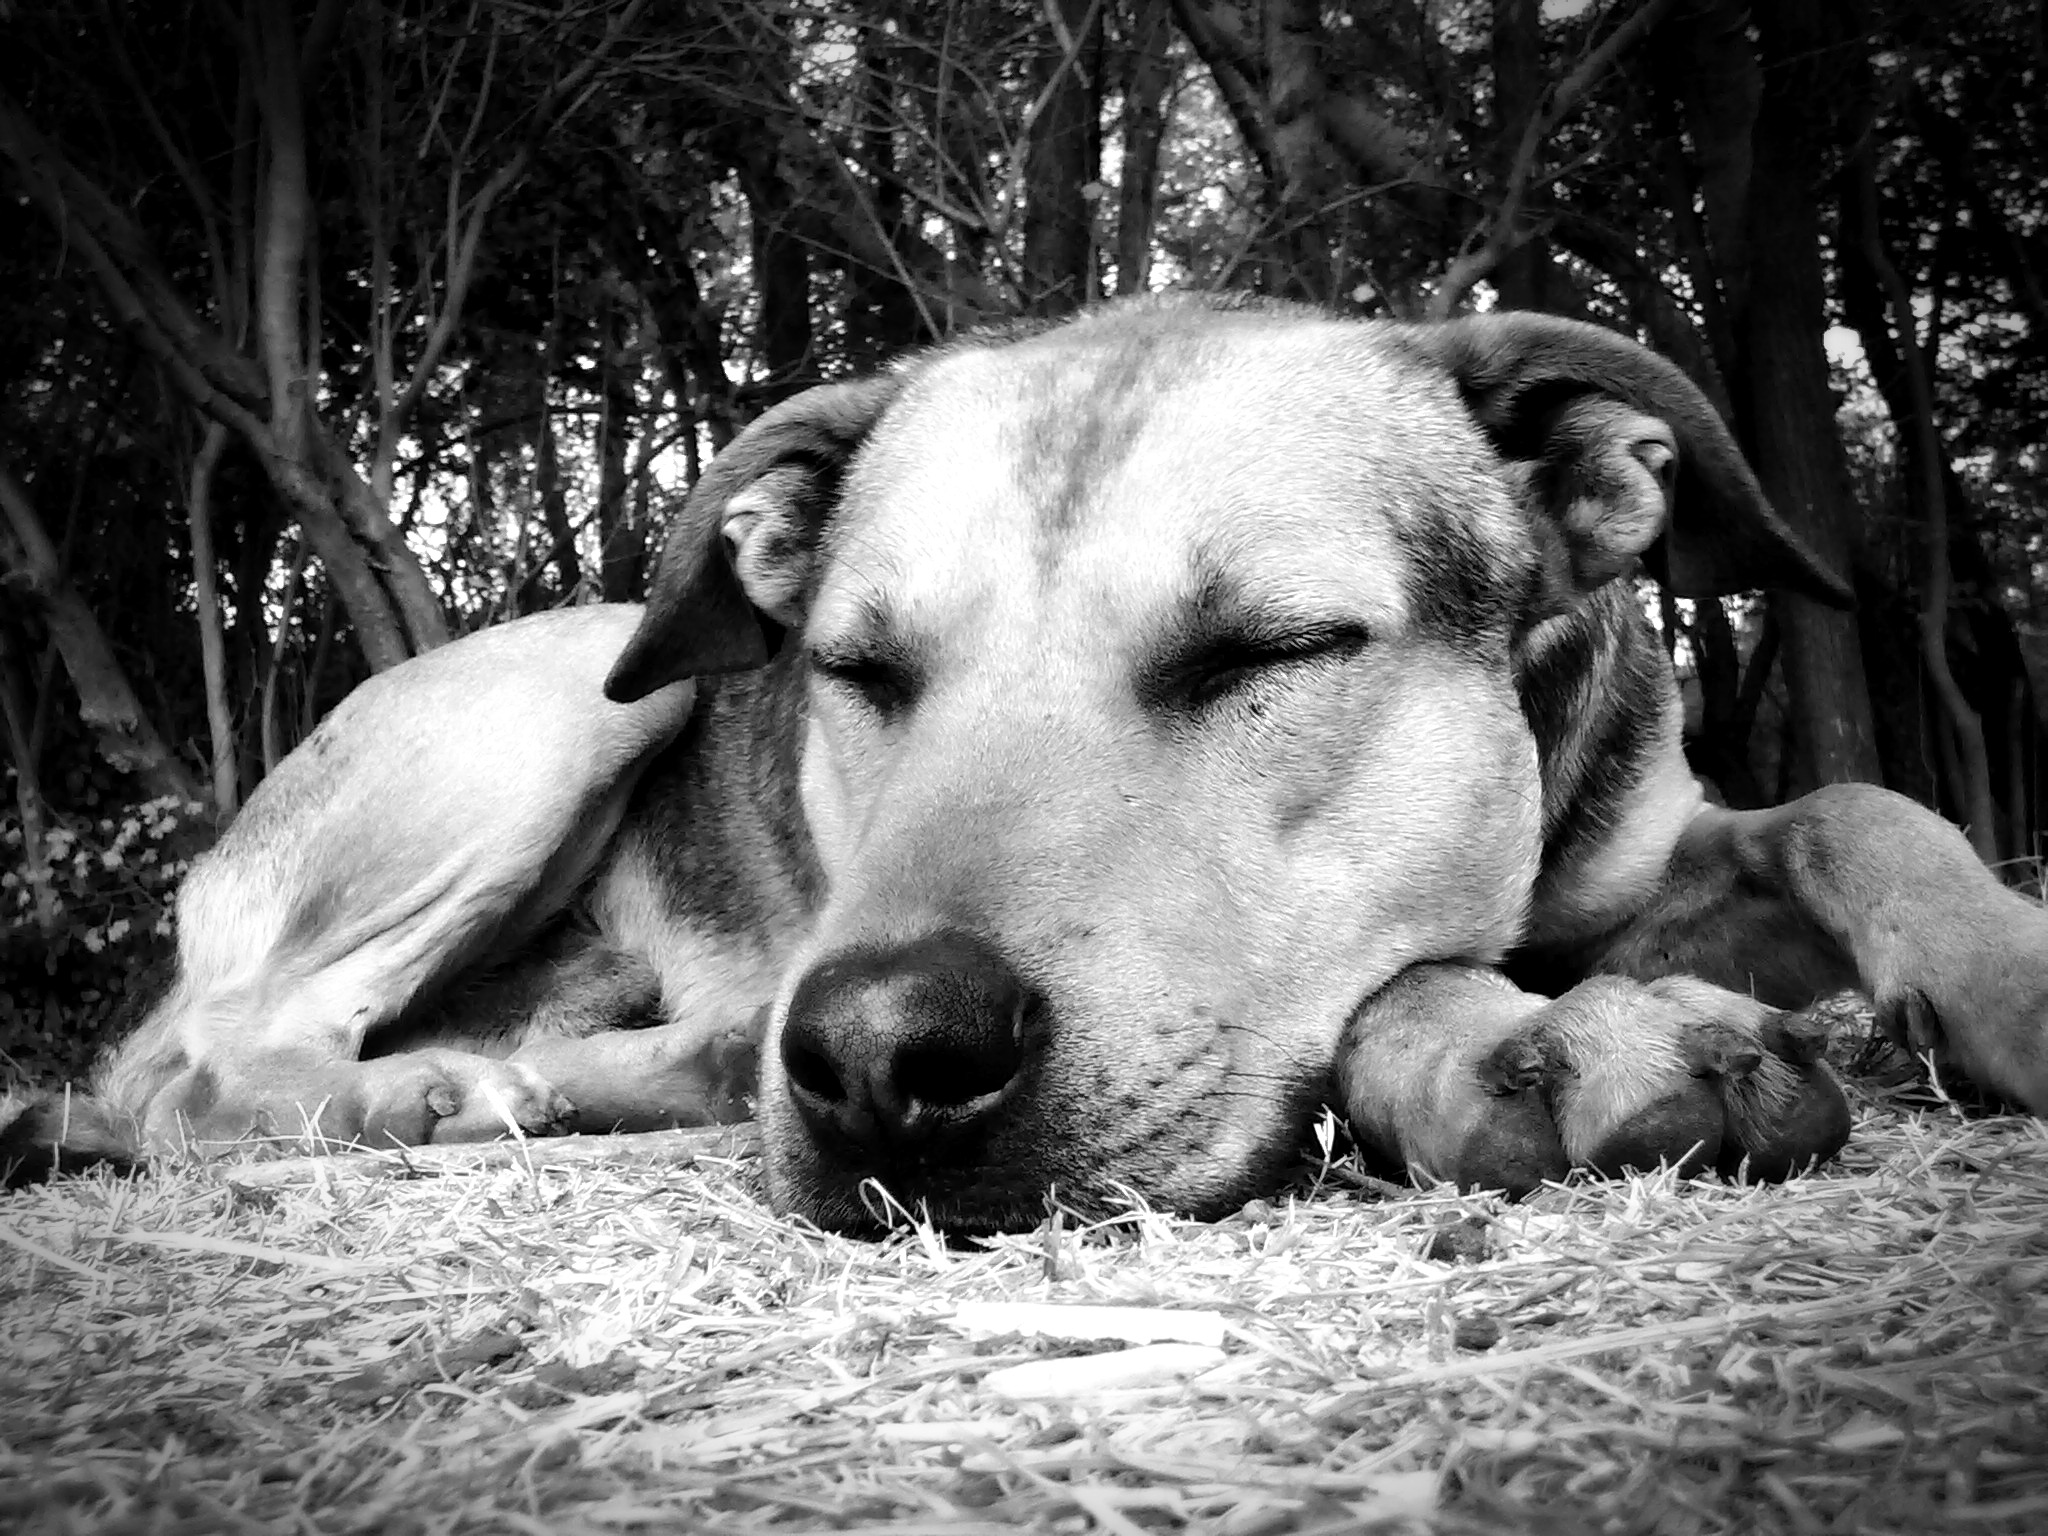
black and white, photography, puppy, dog, pet, sleeping, mammal, rest, black, monochrome, sleep, animals, labrador retriever, siesta, monochrome photography, street dog, dog like mammal, naps